Heide Park

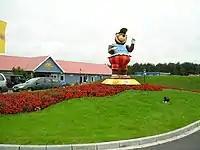
Mascot Mumbo Wumbo at the Holiday Camps

Hotel Port Royal was opened in 2007 with 150 family rooms and 16 suites. There is also a Holiday Camp that opened in 2005 with 81 wooden houses in Caribbean style with a total of 536 beds.